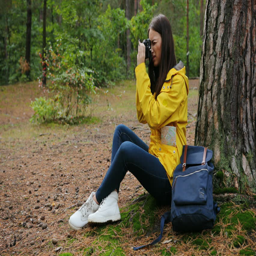
young amazing woman sitting at the tree and taking photos of the nature on the vintage camera in the green forest .